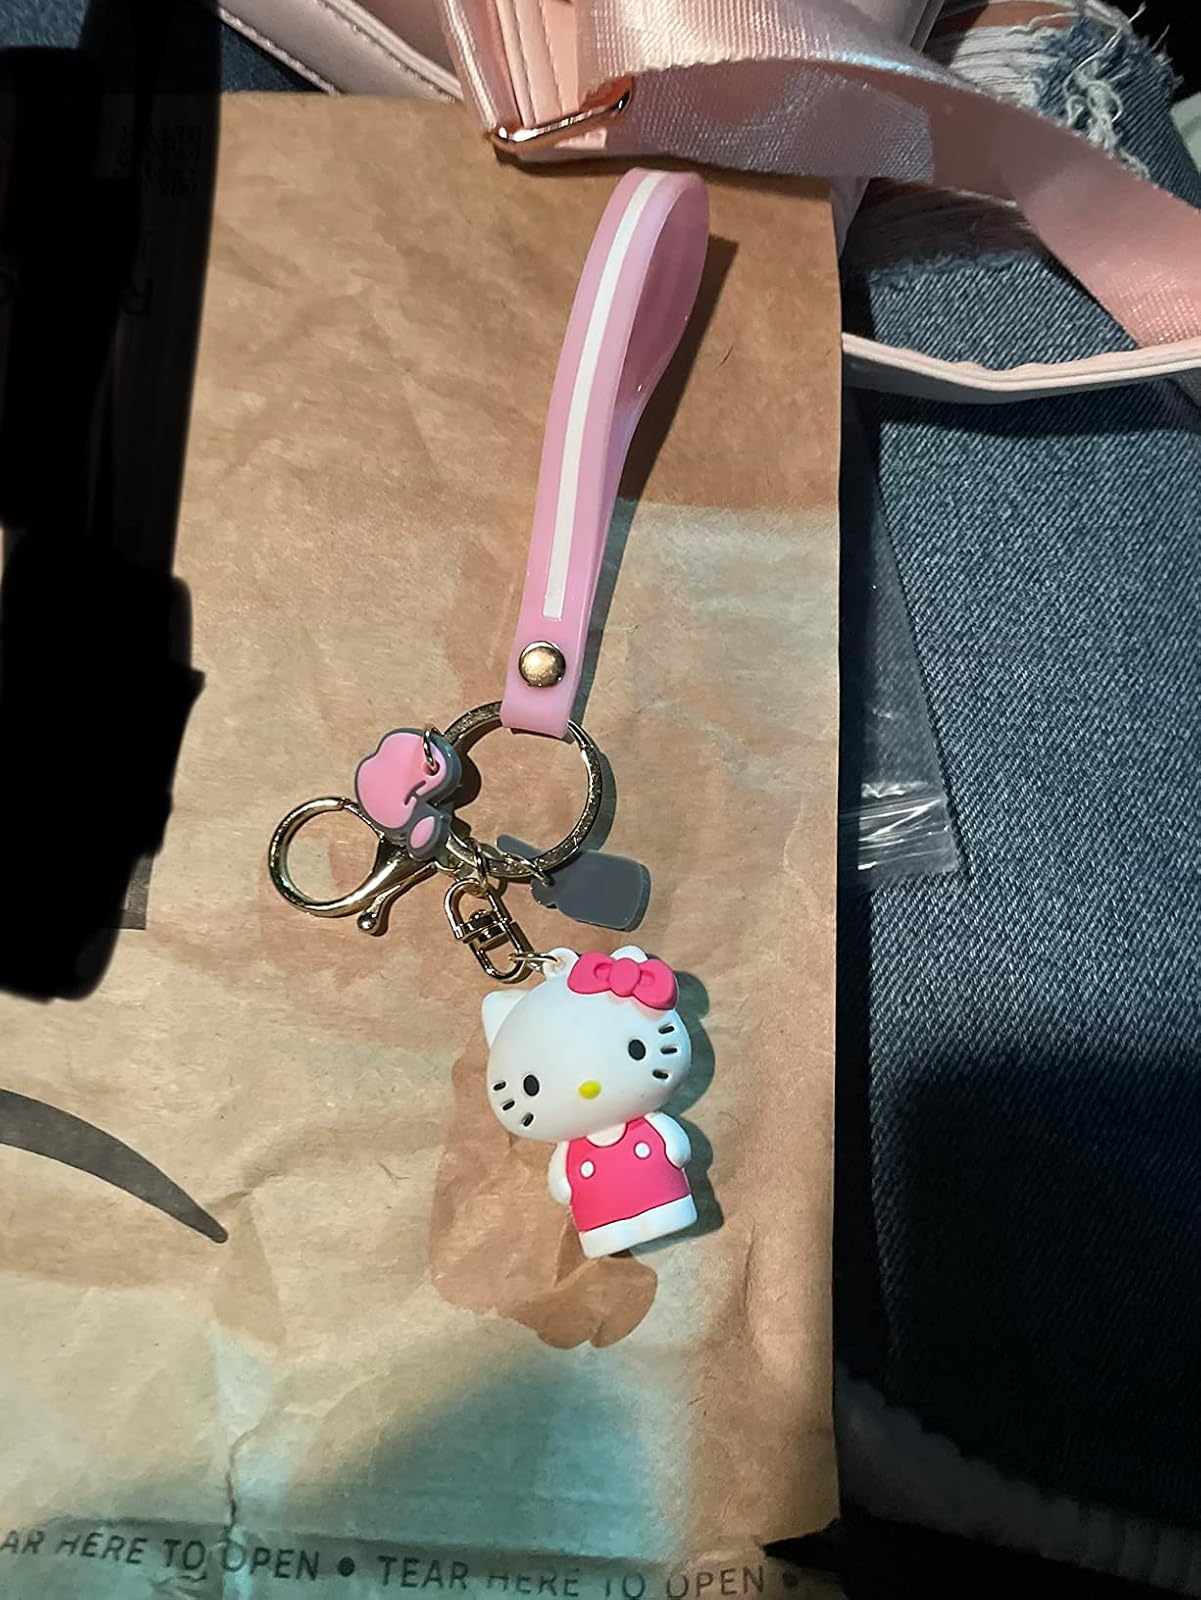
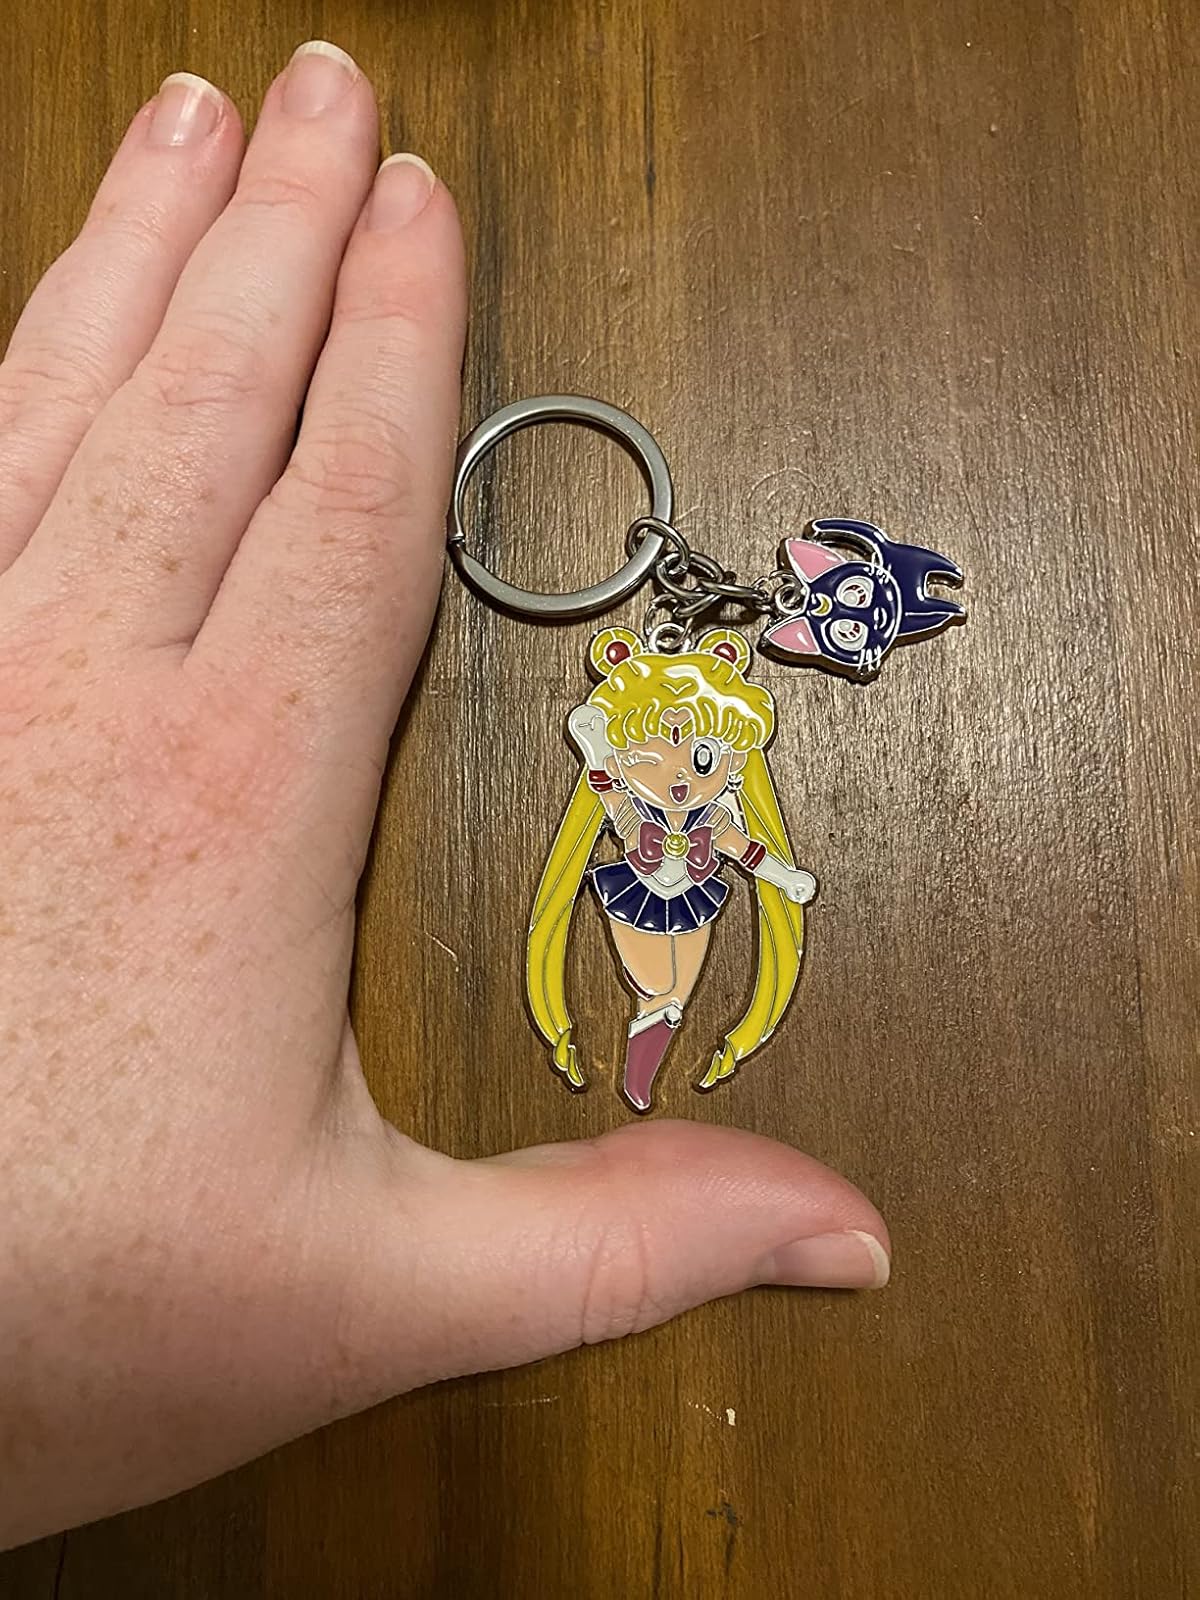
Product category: accessories_keychain
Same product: no